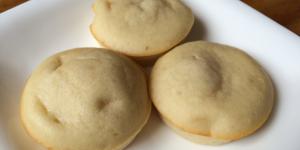
bizcocho sin huevo ni yogur